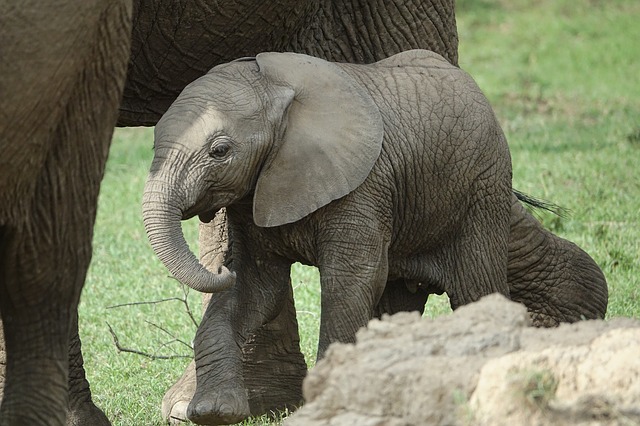
Label: elephant